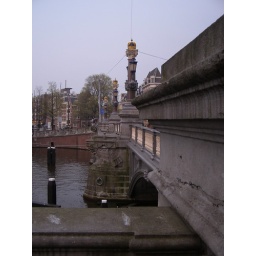
Detail of the Blauwbrug bridge over the river Amstel in Amsterdam.